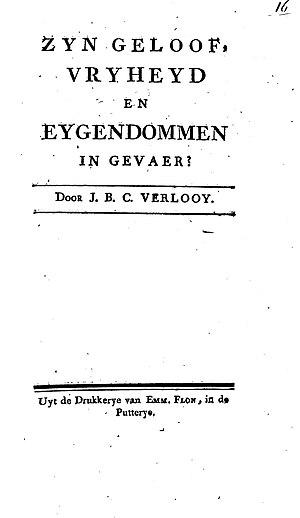
Jean-Baptiste Chrysostome Verlooy, ou, en néerlandais, Jan-Baptist Chrysostomus Verlooy, né le 22 décembre 1746 à Houtvenne, maintenant une partie de Hulshout, et décédé le 4 mai 1797 à Bruxelles, est un juriste et homme politique des Pays-Bas méridionaux.